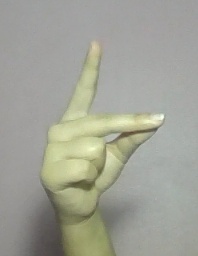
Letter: ta